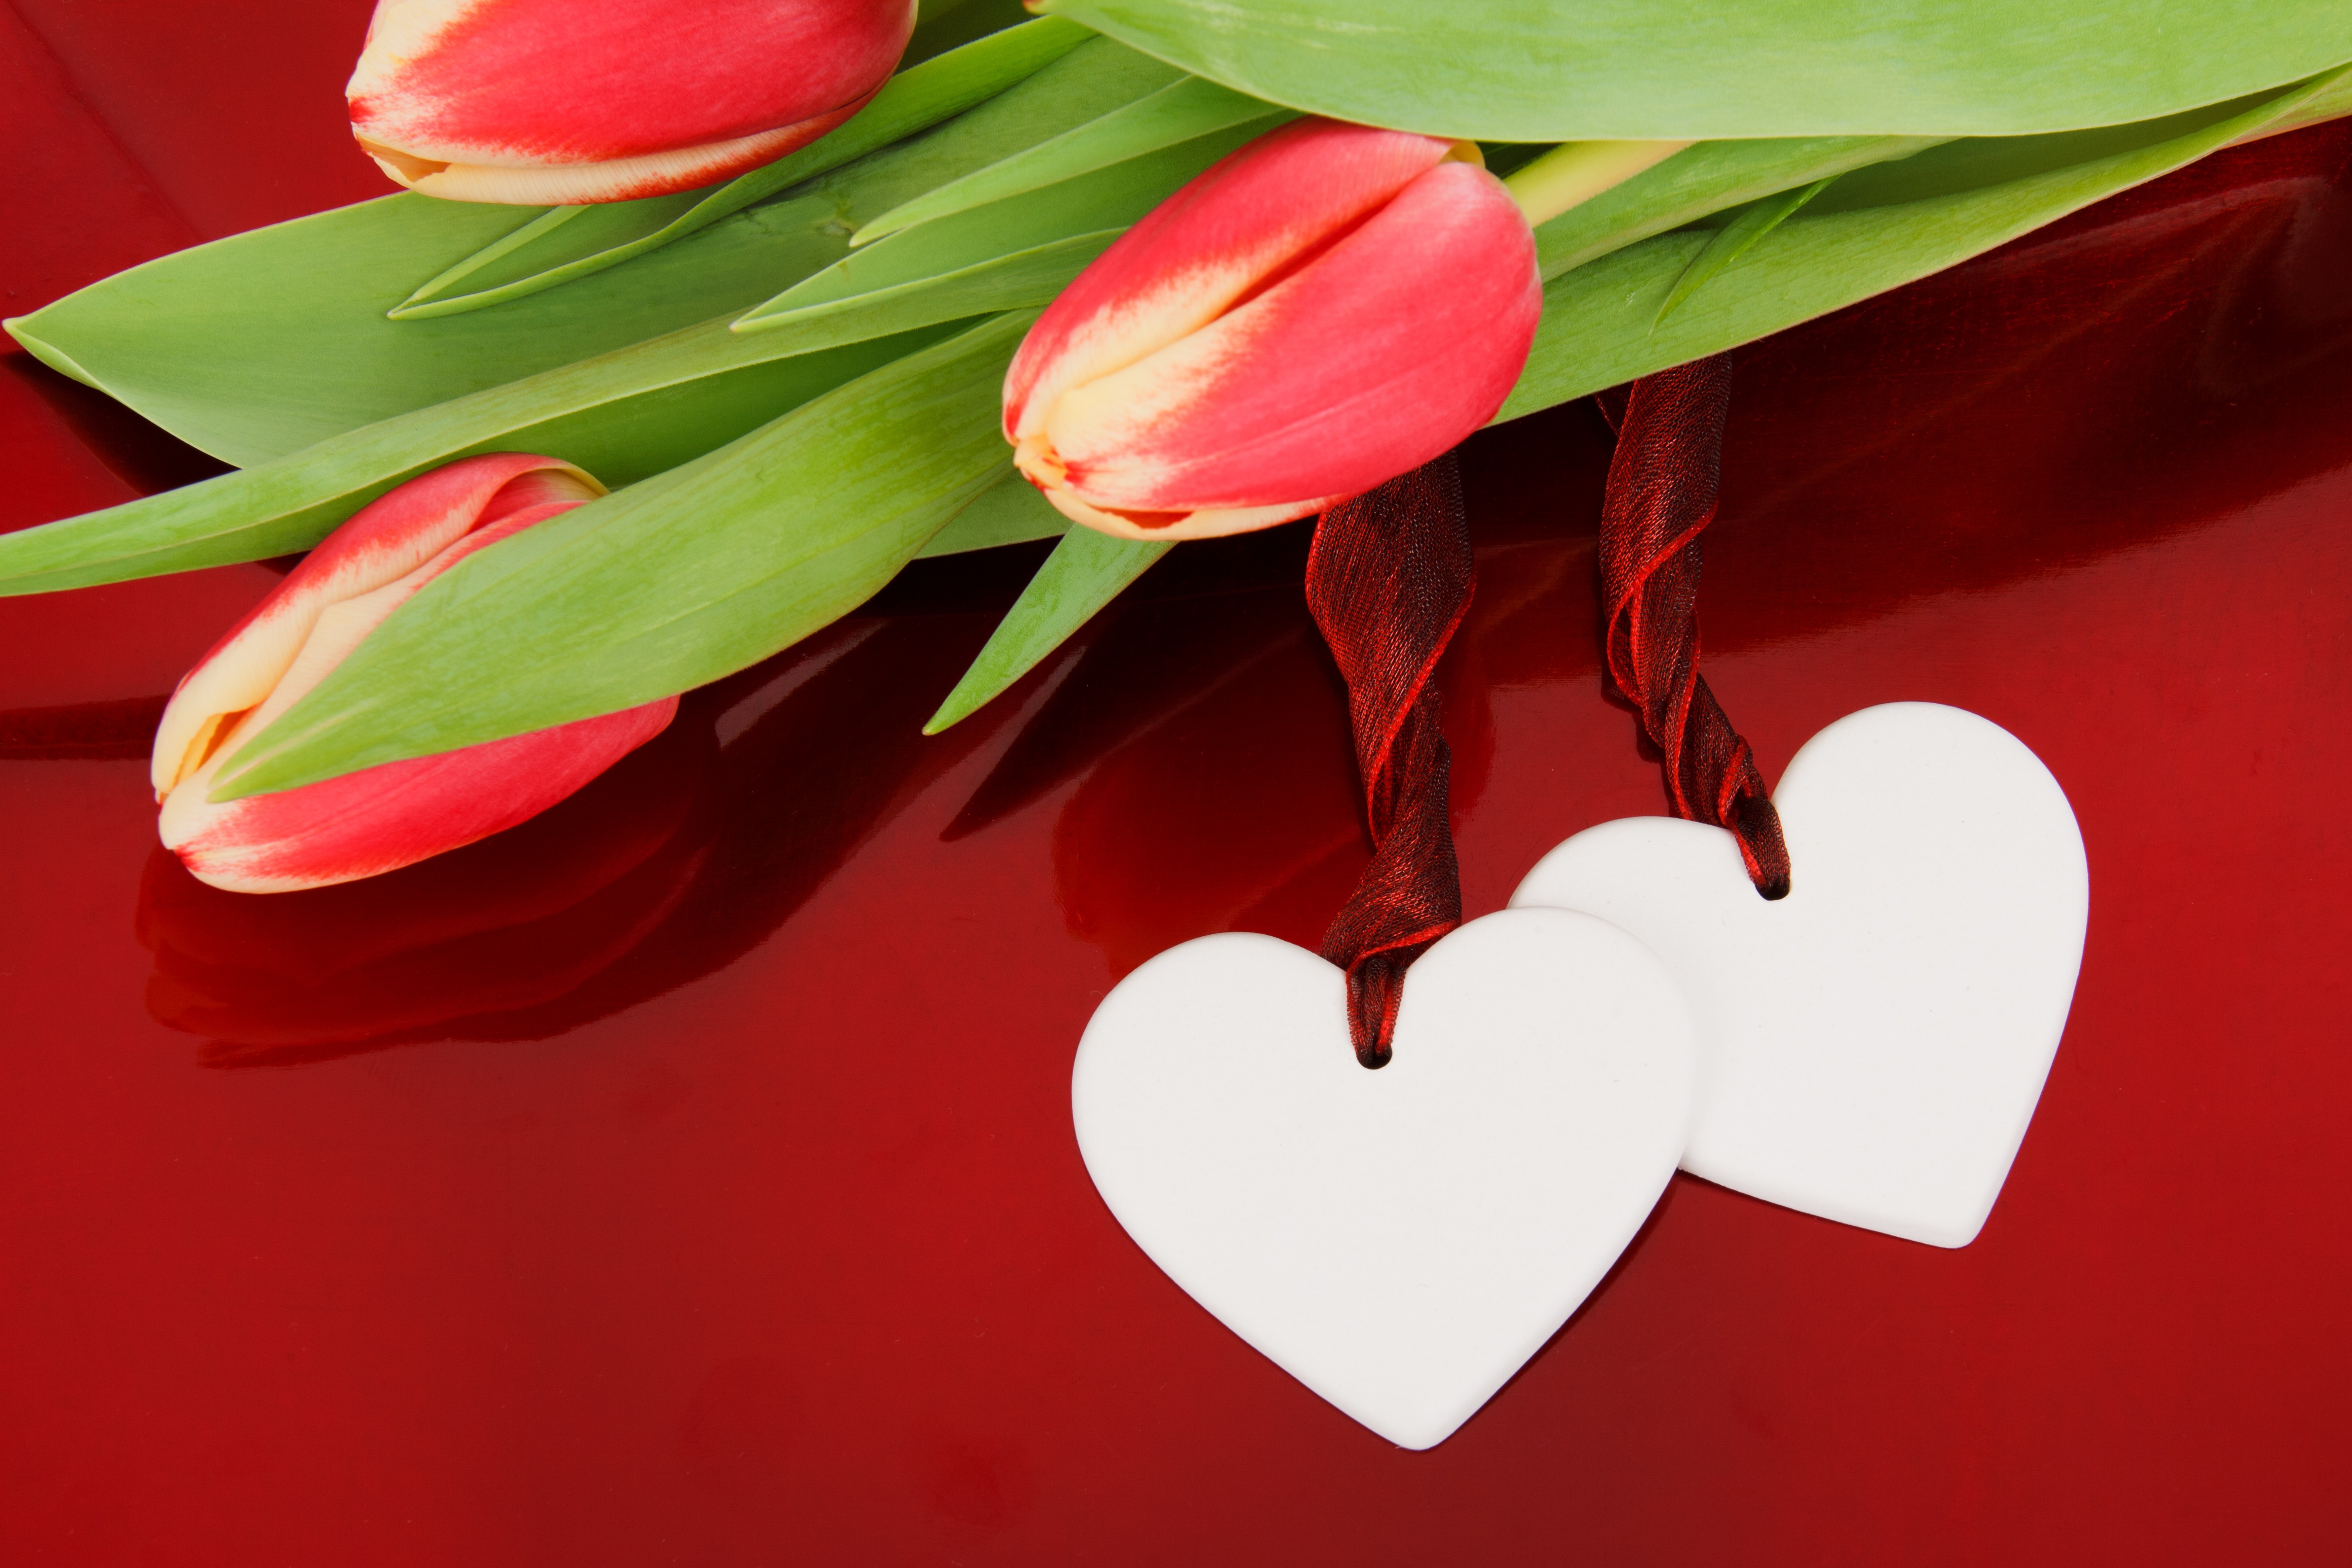
blossom, plant, flower, petal, celebration, love, heart, tulip, decoration, red, symbol, holiday, romance, romantic, two, wedding, marriage, background, day, anniversary, valentine, shape, floristry, flowering plant, still life photography, plant stem